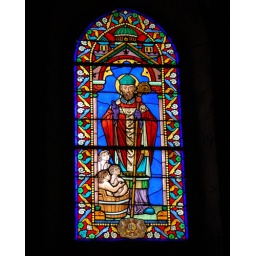
Bishop - stained glass window in Villennes